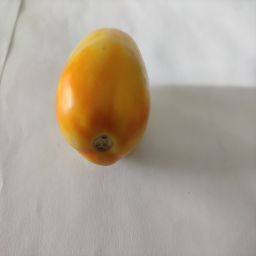
Crop: Tomato
Quality: Ripe